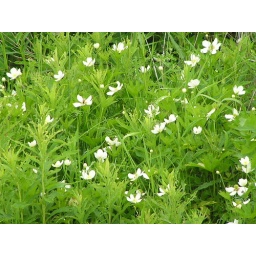
Bloodroots galore near the fence east of house